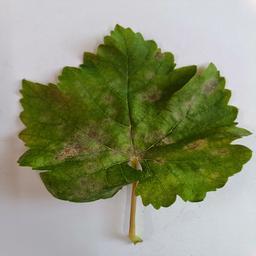
Label: Powdery Mildew